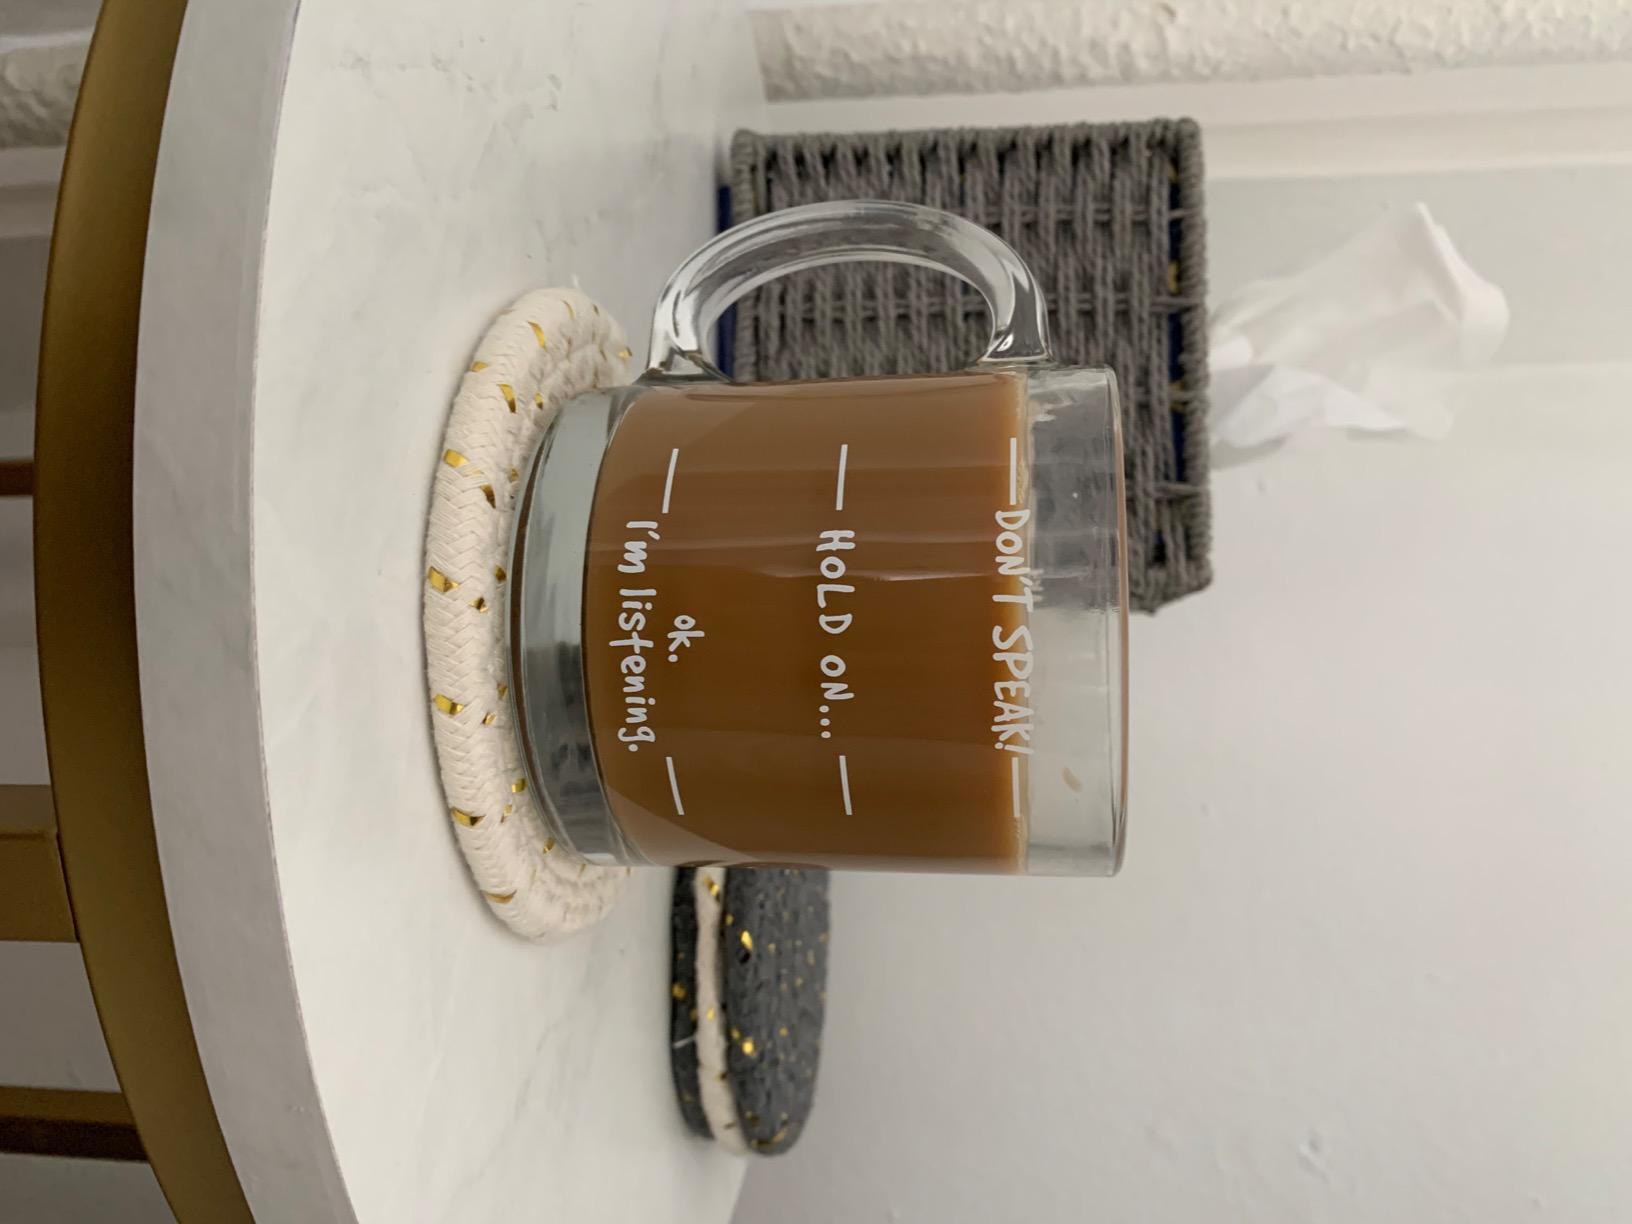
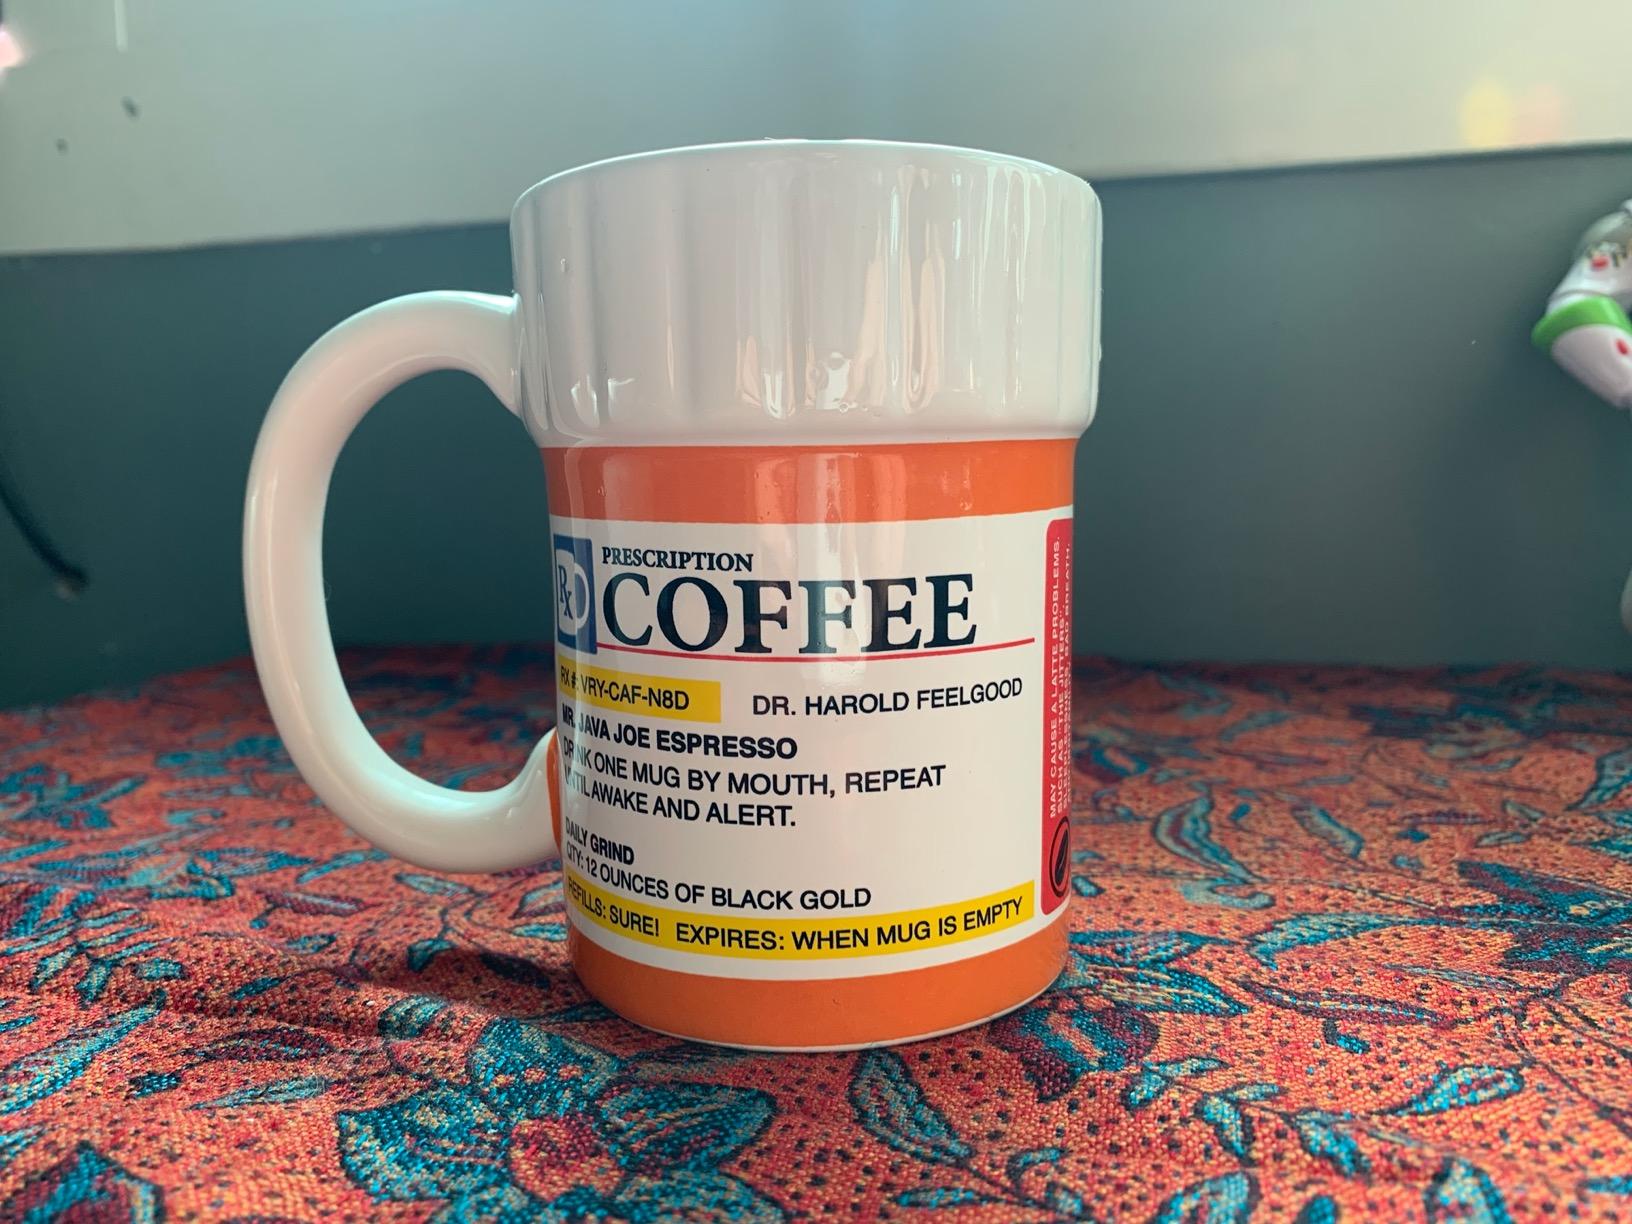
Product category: items_mug
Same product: no